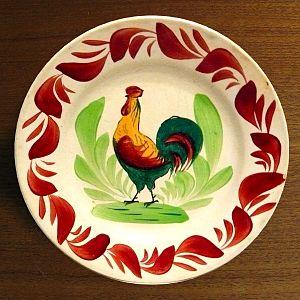
Assiette en faïence de Choisy-le Roi, france, début XXe siècle
De 1804 à 1938, la faïence de Choisy-le-Roi constitue l'une des principales activités industrielles de cette ville du Val-de-Marne. Elle emploiera en 1930 jusqu’à 1 400 ouvriers dans la plus importante des faïenceries locales : H. Boulenger & Cie.